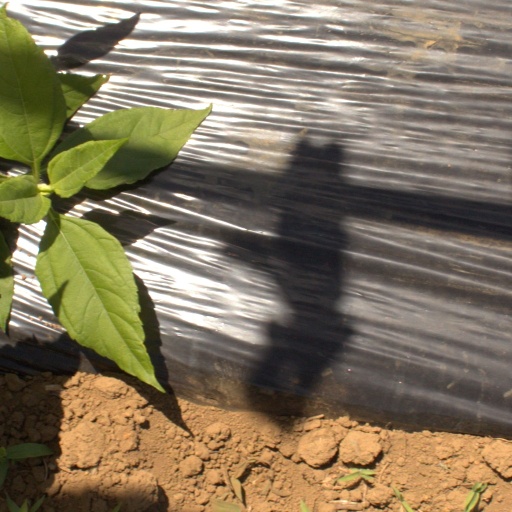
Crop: Jerusalem artichoke